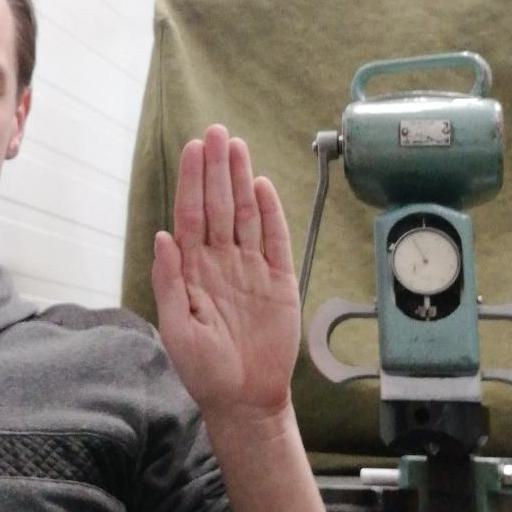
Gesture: stop